Queensland Council for Civil Liberties

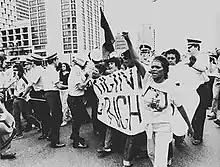
A demonstration for Aboriginal land rights, marches through Brisbane during the 1982 Commonwealth Games

In July 1971, an Australian Rugby team the Wallabies played a test game against the touring Springboks, a white South African team. This was at a time of growing international opposition to South Africa's racist apartheid policies, and The Springbok's visit allowed the Queensland Premier, Bjelke-Petersen, to declare a state of emergency for a month. Police violence erupted when several hundred demonstrators assembled outside a Brisbane motel on Thursday 22 July 1971 where the Springbok team was staying. Observers claimed that the police, without warning or cause, charged at the demonstrators. Another confrontation took place between demonstrators and the police on the Friday night all but stopped short of physical violence. On Saturday evening, a large number of demonstrators assembled once more outside the Tower Mill Motel and after 15 minutes of peaceful protest, a brick was thrown into the motel room and police took action to clear the road and consequently disproportionate violence was used against demonstrators. A Journalist Hugh Lunn wrote that Bjelke-Petersen's state of emergency and police mobilisation resembled a full-scale operation, explaining the consequent inconvenience to the public, which accompanied the following demonstrations and police reaction, obscured the civil rights issues. Current Vice-president of the QCCL at the time, Terry O'Gorman, was first exposed to these abuses of civil rights during the Springbok Tour and when Bjelke-Petersen "declared a State of Emergency to ensure the match proceeded without incident."